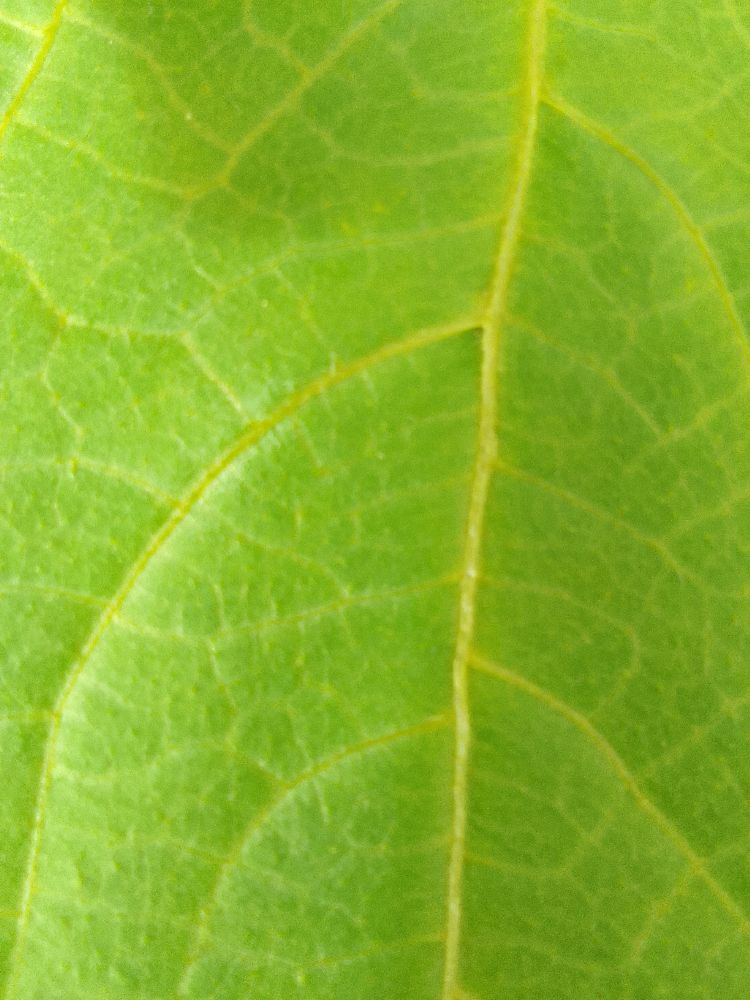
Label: healthy